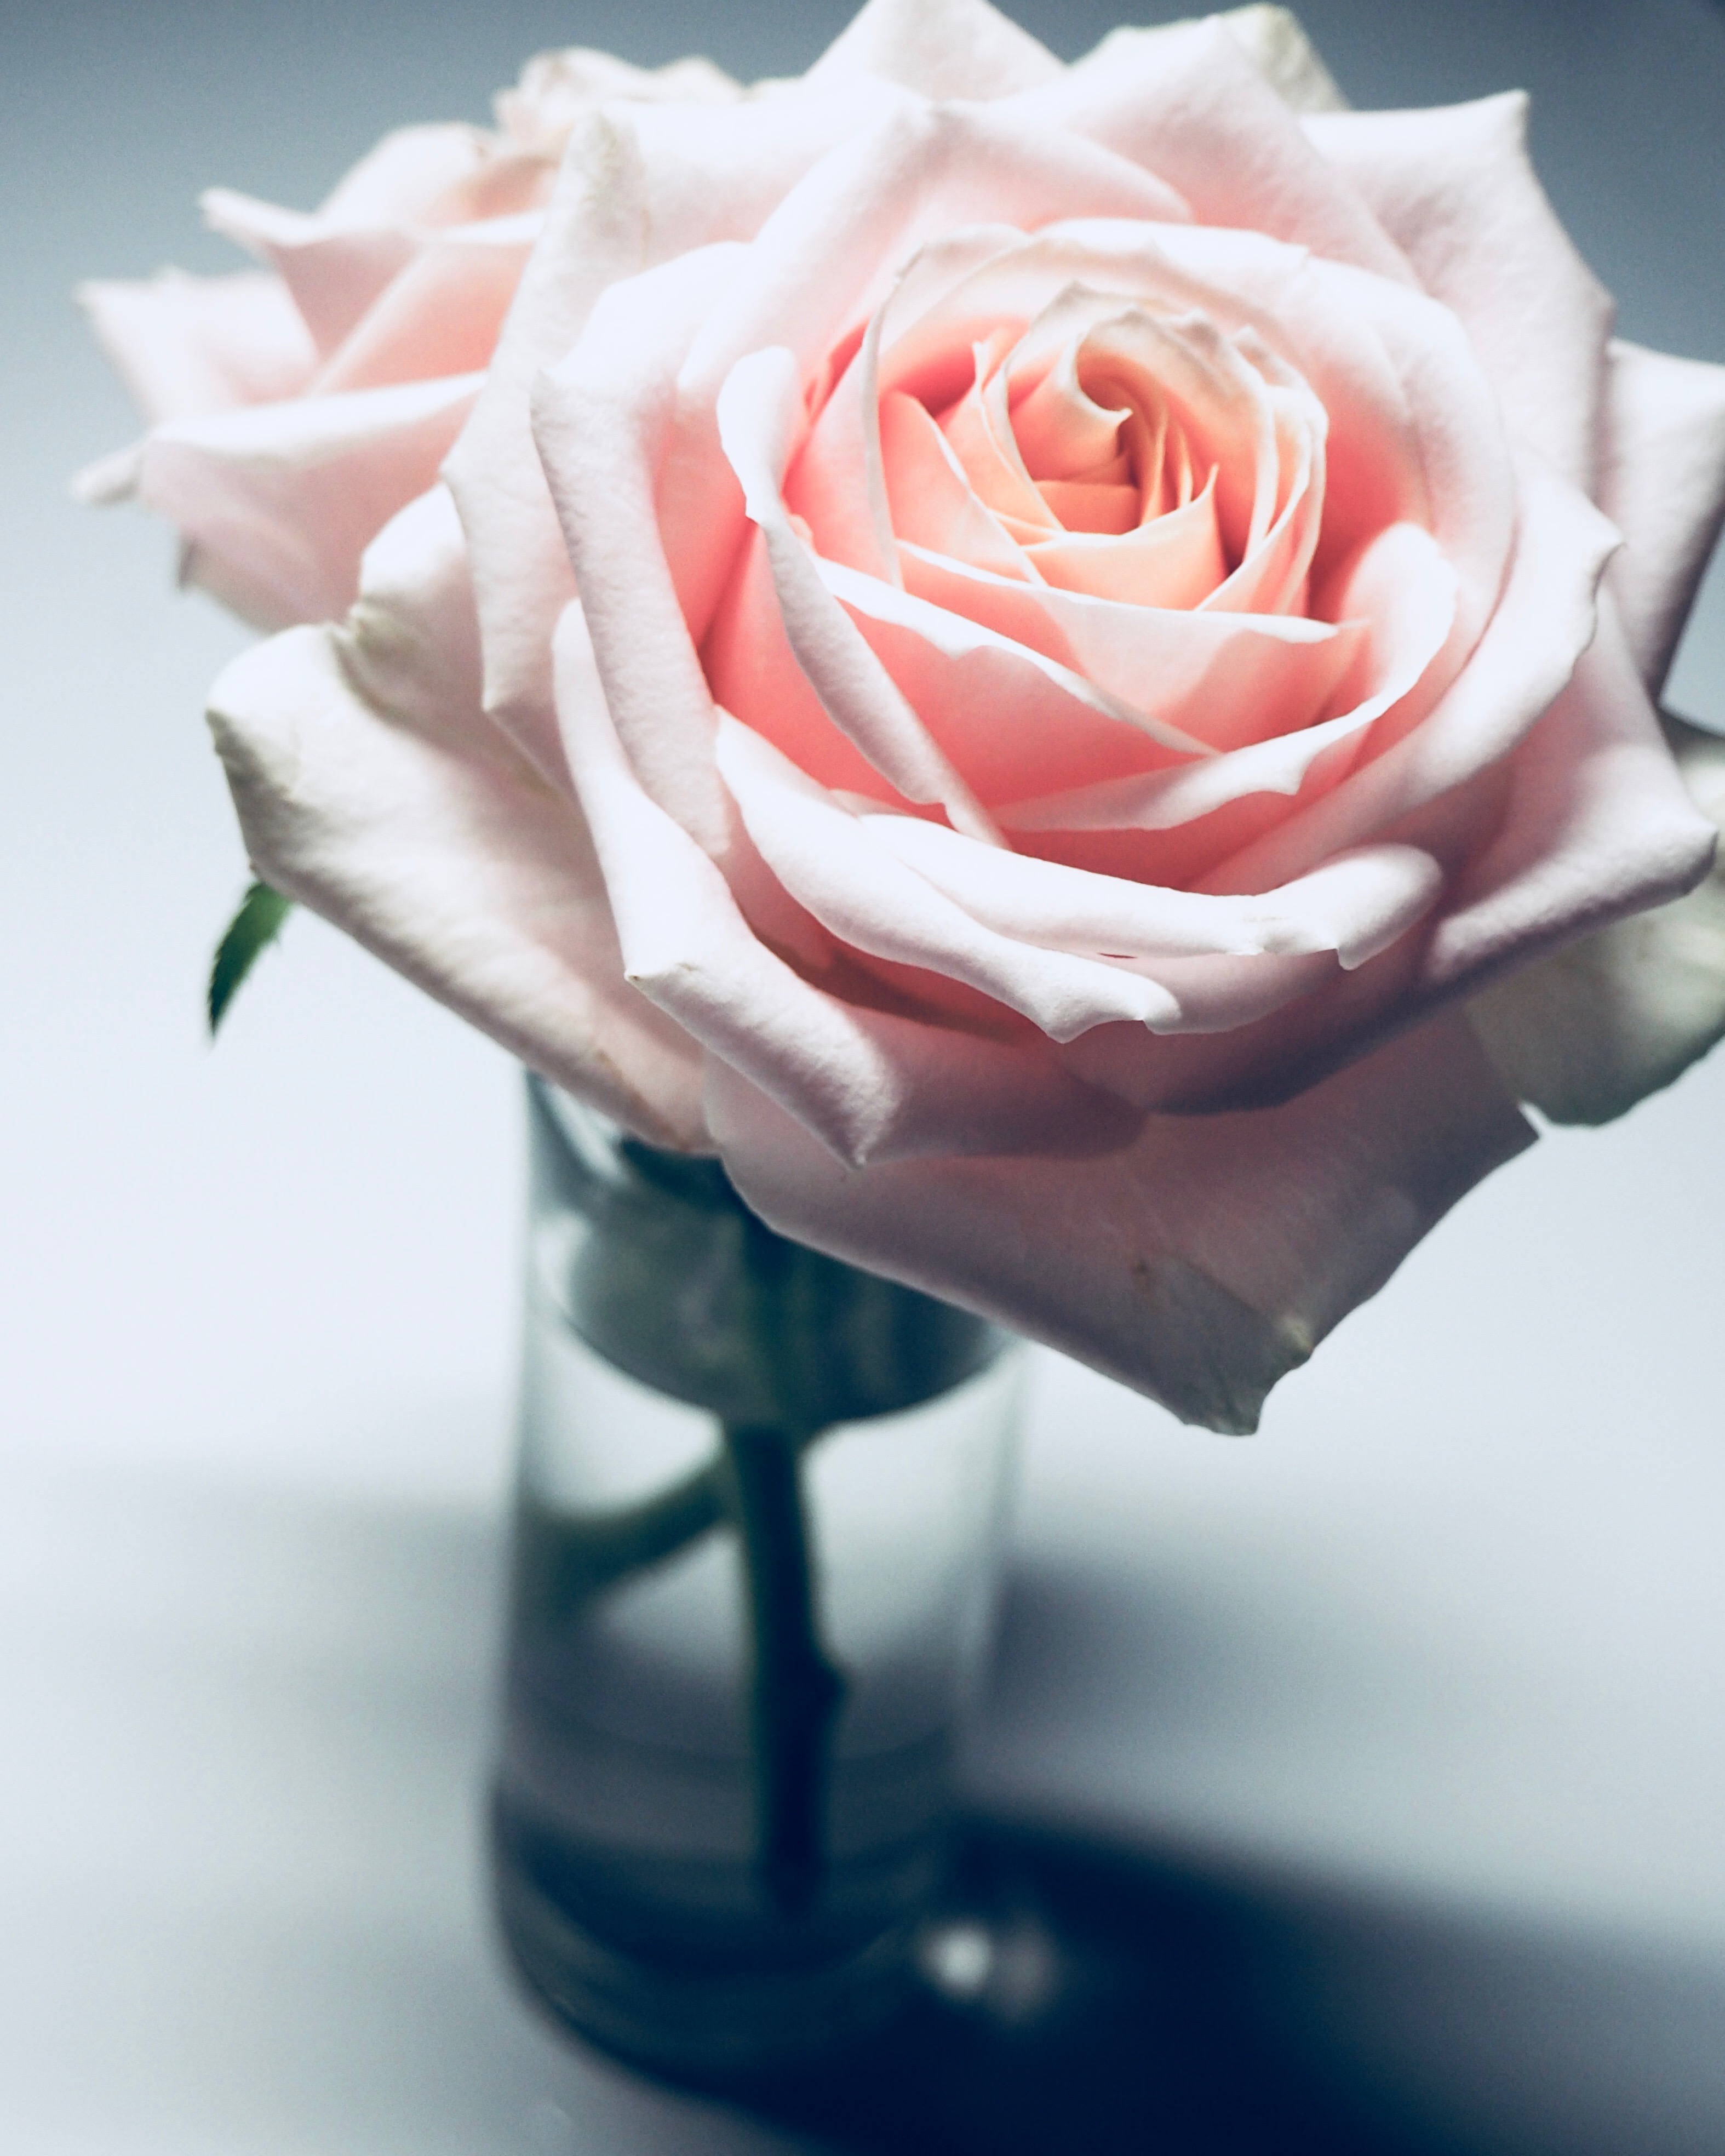
flower, rose, garden roses, pink, petal, rose family, cut flowers, plant, Hybrid tea rose, rose order, flowering plant, still life, close up, floribunda, still life photography, rosa centifolia, artificial flower, vase, floristry, floral design, bouquet, peach, plant stem, flower arranging